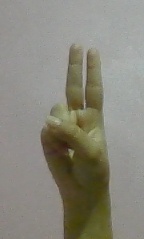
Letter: taa